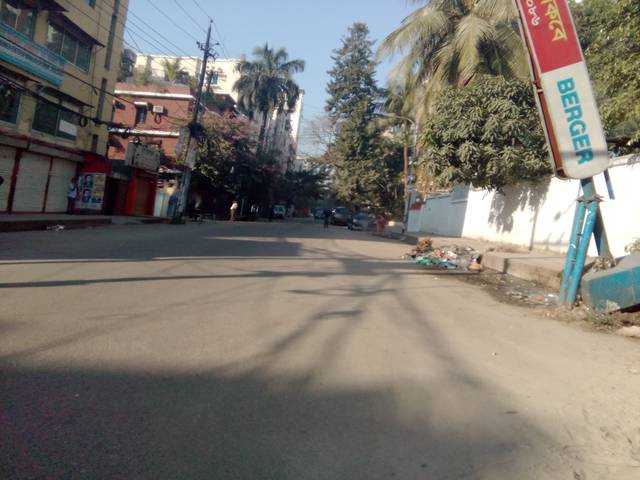
Region: Bangladesh
Coordinates: 23.743, 90.382